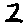
Label: 2